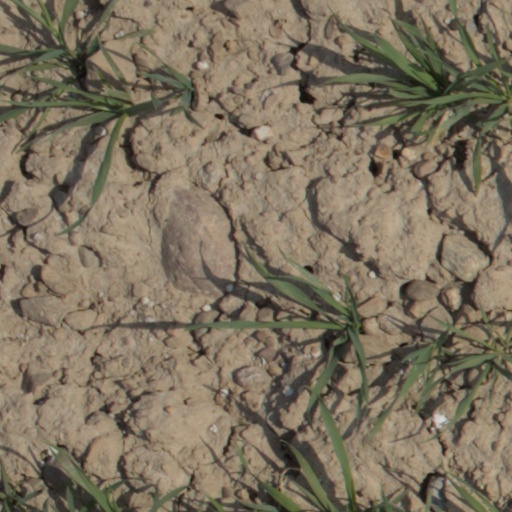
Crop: wheat